Hercules (Seneca)

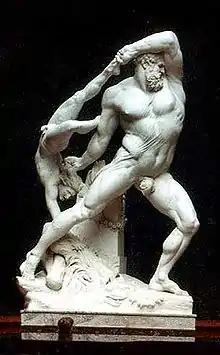
Hercules and Lycus, (Antonio Canova, 1795)

Hercules or Hercules Furens ("The Mad Hercules") is a "fabula crepidata" of c. 1344 lines of verse by Lucius Annaeus Seneca.